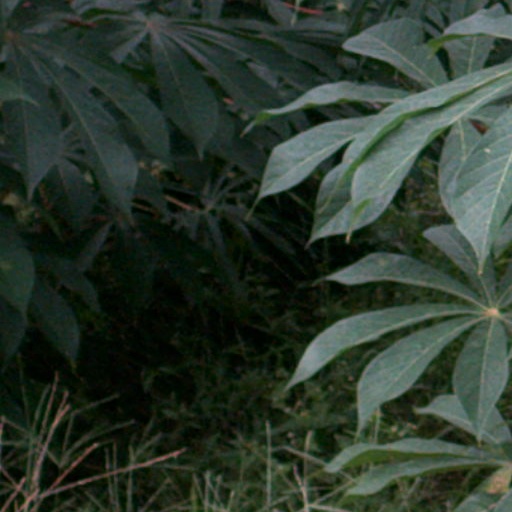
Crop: cassava